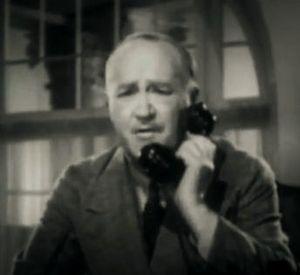
Lionel Pape est un acteur anglais, né le 17 avril 1877 à Brighton, mort le 21 octobre 1944 à Los Angeles — Quartier de Woodland Hills.